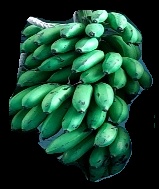
Variety: rasbale
Grade: grade2